Iliyana Gocheva

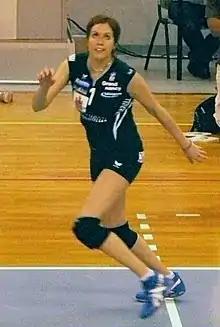

Iliyana Gocheva (born 11 February 1976) is a retired Bulgarian volleyball player.